Gita Dey

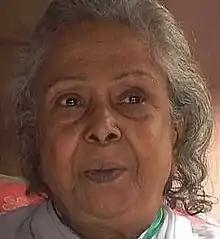

Gita Dey (5 August 1931 – 17 January 2011) was an Indian actress in Bengali cinema, theatre and Bengali folk theater. She became a stage artist at the age of 6 years. She came to the film industry in 1943. Her first film release was "Ahuti" (1941) as a child actress. She acted in over 200 Bengali-language films and over 2,000 stage shows. She acted in the movie "Teen Kanya" by Satyajit Ray and Rittik Ghatak's "Meghe Dhaka Tara, Subarnarekha, Komal Gandhar, and Kato Ajanare". She also acted in Hindi movies such as "Parineeta" (2005) with Vidya Balan and Sanjay Dutt and other movies. She was associated with All India Radio for a long time doing Shruti Natok. She received the Presidential Award for Lifetime Achievement from Dr. A.P.J. Abdul Kalam and many other awards during her lifetime.